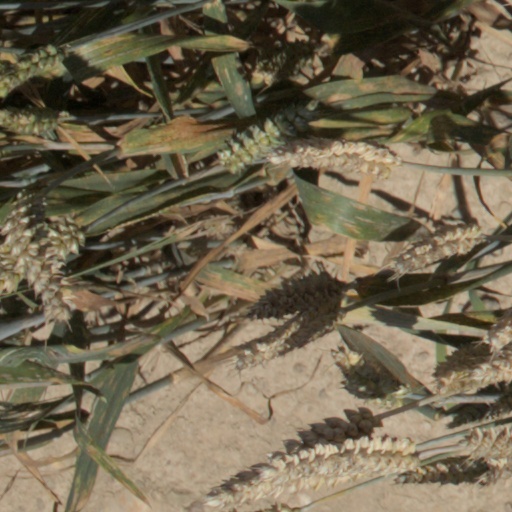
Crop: wheat